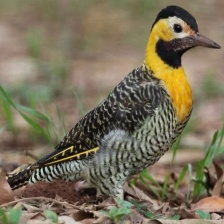
Species: CAMPO FLICKER
Scientific name: COLAPTES CAMPESTRIS